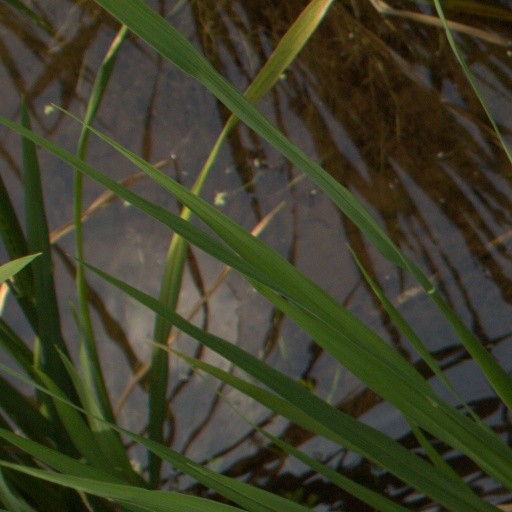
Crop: rice